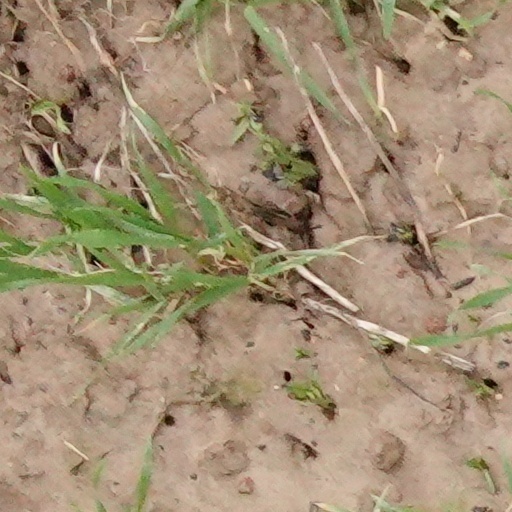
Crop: wheat